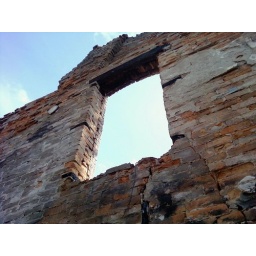
window in the sky